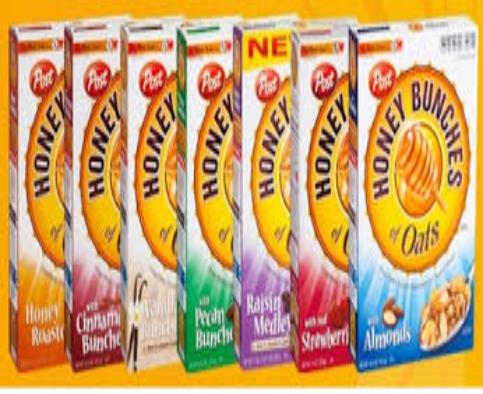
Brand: Honey Bunches of Oats
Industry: Food